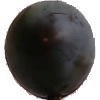
Label: Plum 3